Steve Darmody

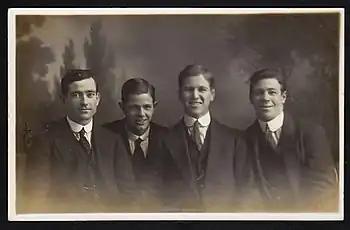

A promising hurdler in his youth, Darmody joined the South Sydney Club in 1910 initially as a goal-kicking winger. He was chosen for the 1911–12 Kangaroo tour of Great Britain as versatile forward. He played in six minor matches on the tour, kicking nine goals.